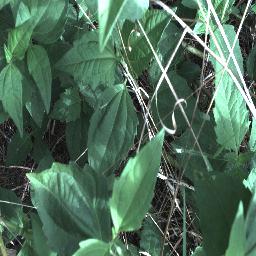
Label: siam_weed